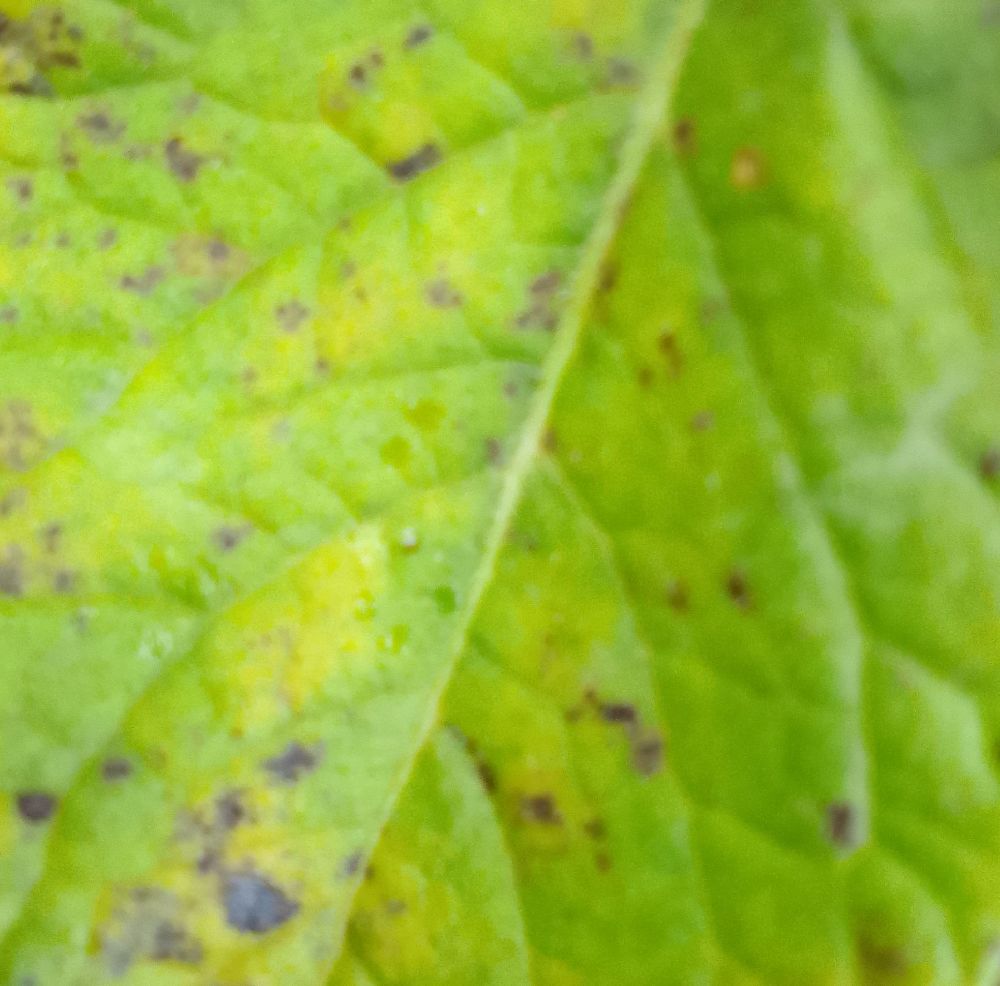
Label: Early blight